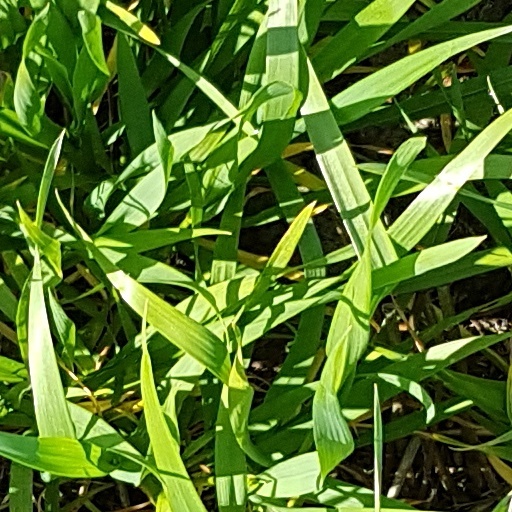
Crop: wheat